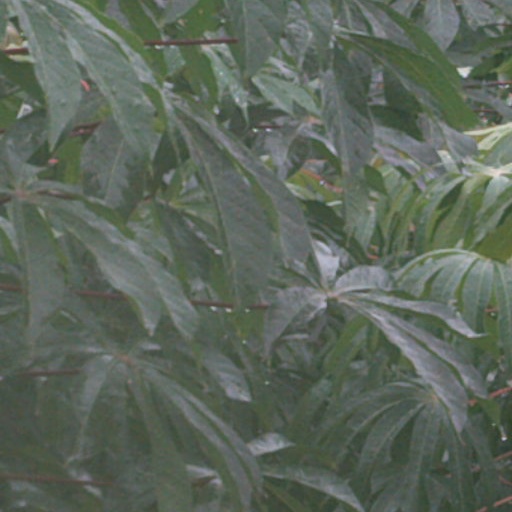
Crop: cassava